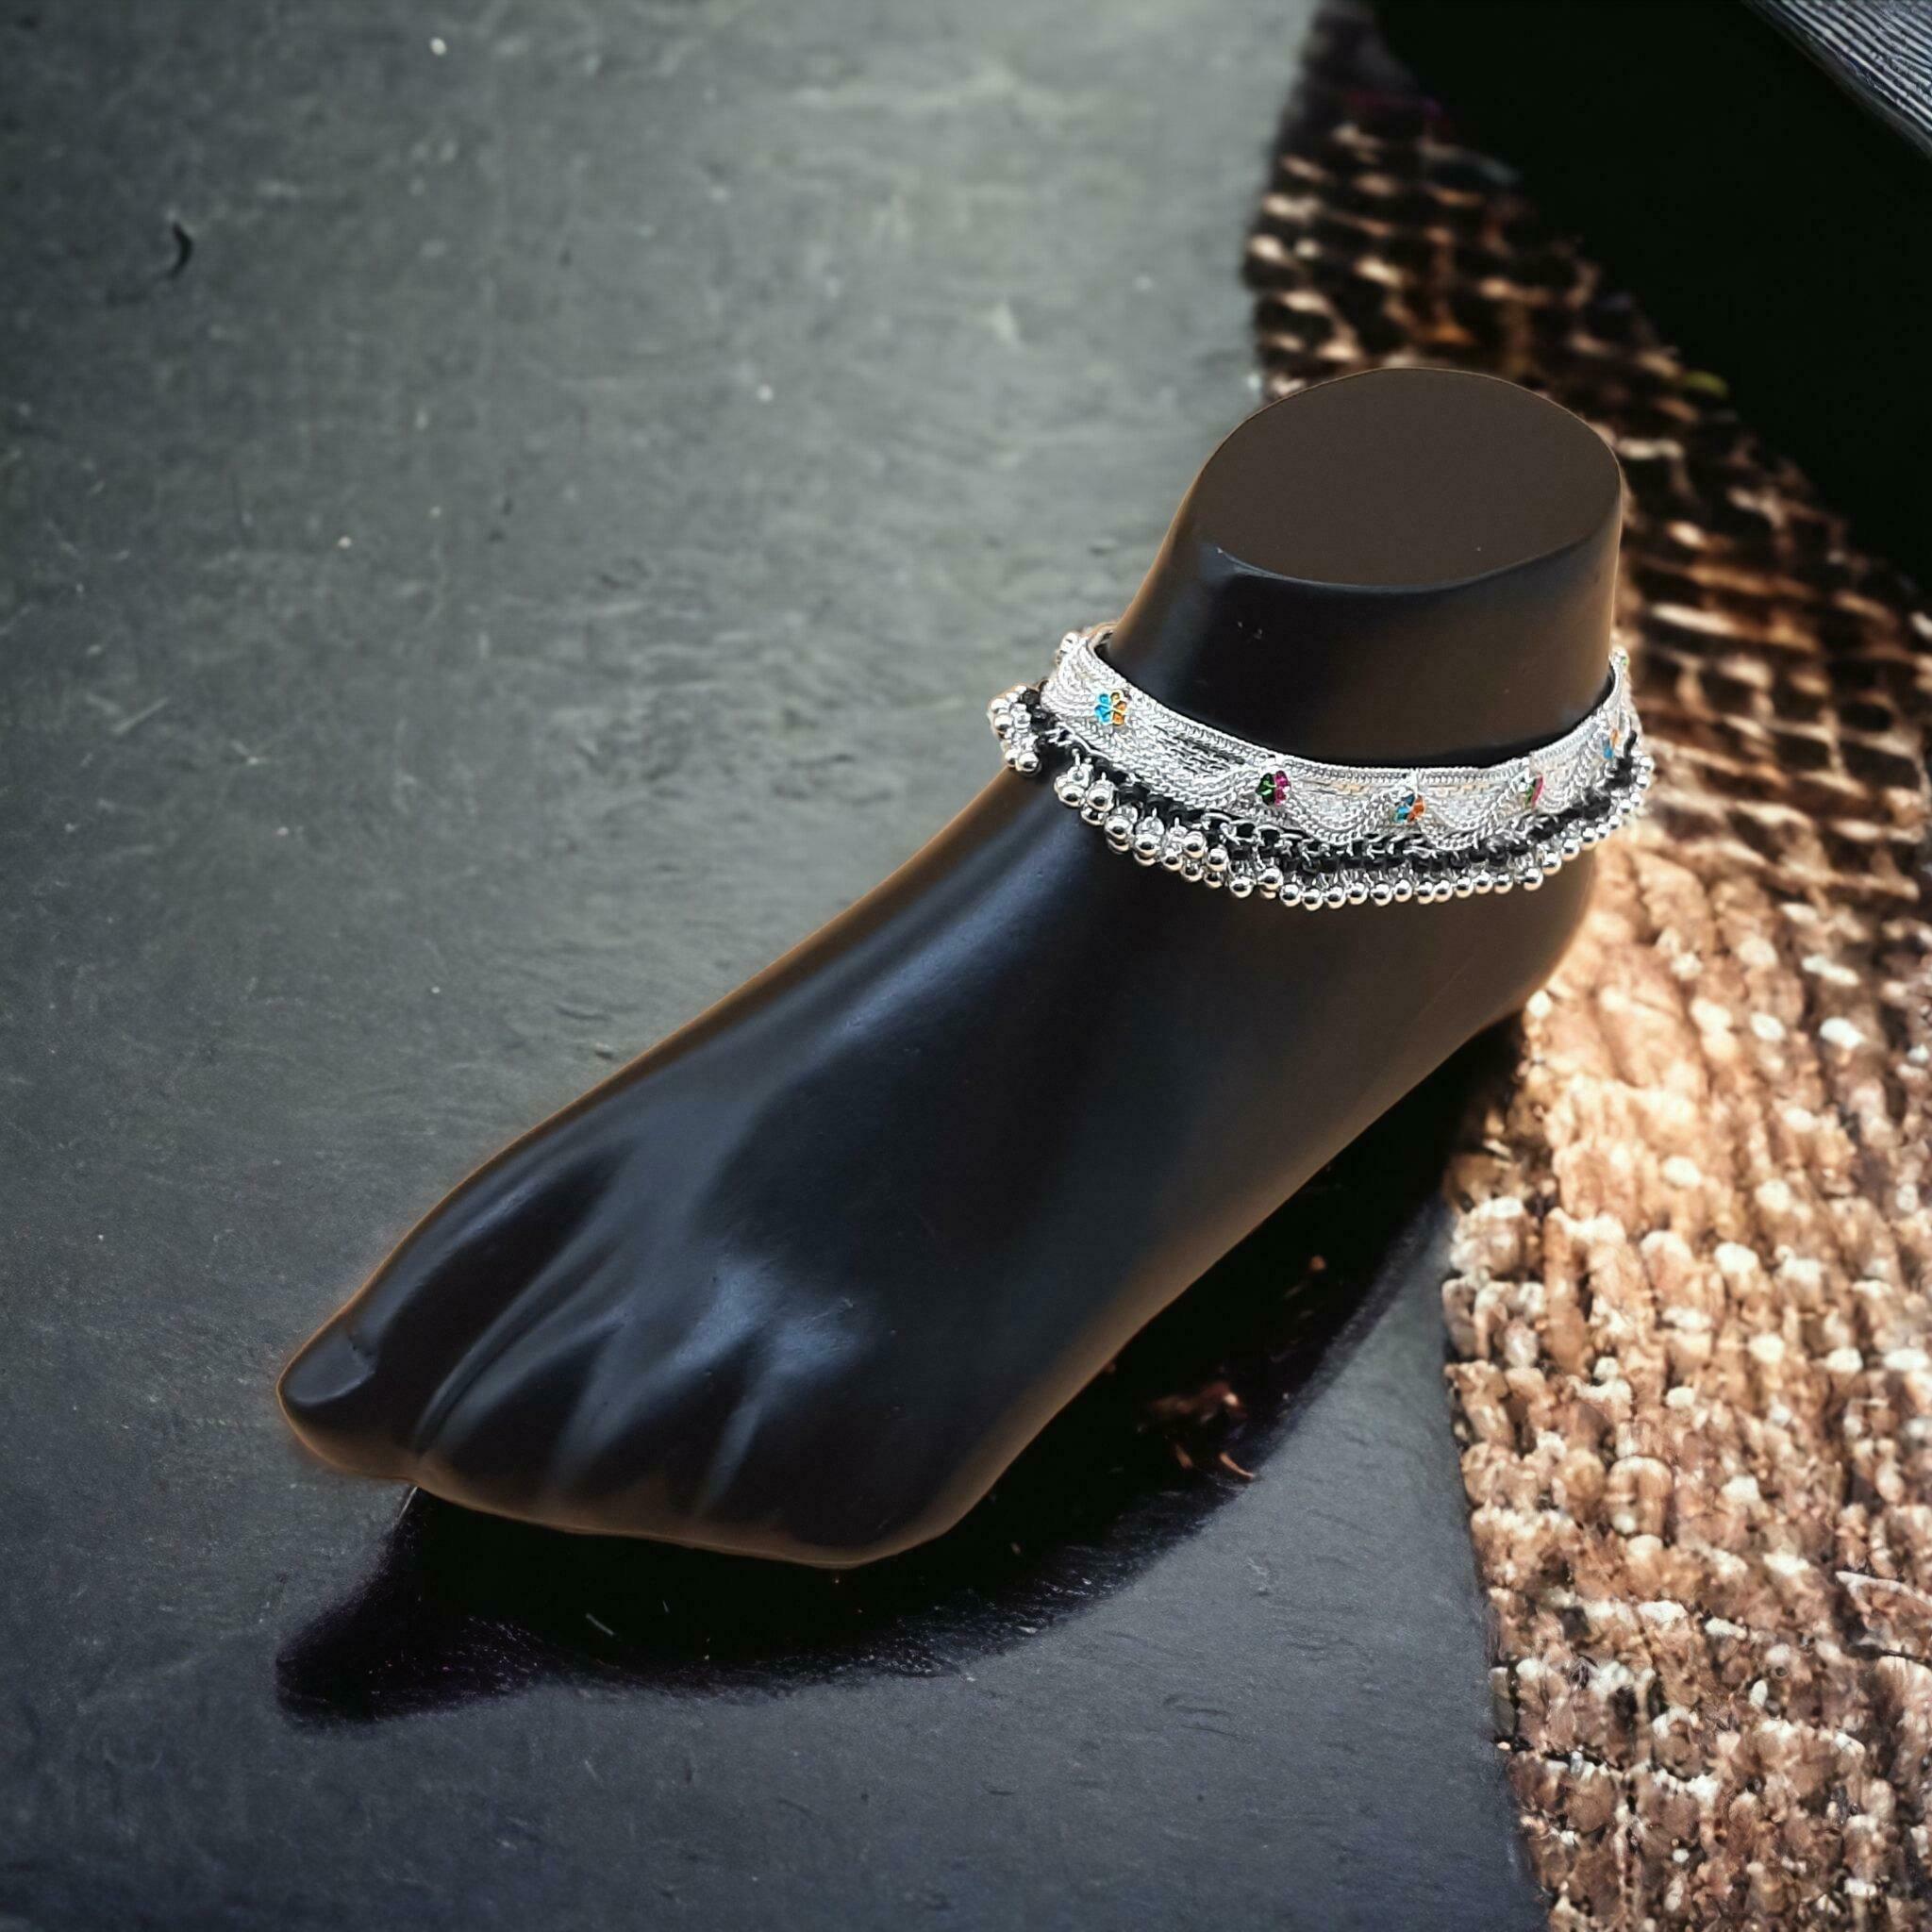
BR Ornaments A097 Alloy Anklet (Pack of 2)
Type: Anklet
Brand: BR Ornaments
Price: Rs. 369
 This silver anklet looks good with all indian outfitsor traditional outfits suitable girls and women of all ages. grab this pair of anklets, you will feel stylish ankle and shining silver anklet will make beautiful, you must buy the sns traders anklets you will never go wrong with the latest design, fancy anklets in silver jewellery.